Zagreb TV Tower

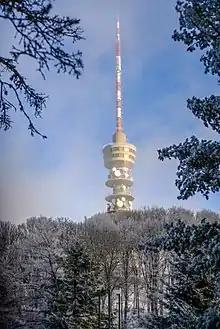
January 2017

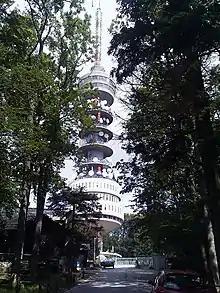
Summer 2010

DAB broadcast from this transmitter has been received several times in south-west Slovakia, 300 km away.